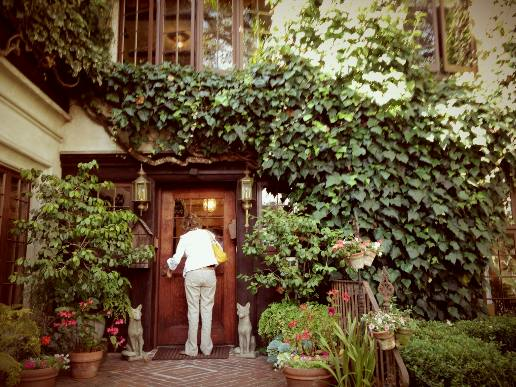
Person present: Yes